Dublin Corporation

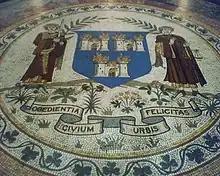
The coat of arms and motto of Dublin Corporation, from a floor mosaic in City Hall. The arms underwent numerous revisions but always featured the original 13th-century image of three burning castles on its shield.

Dublin Corporation was established under the Anglo-Normans in the reign of Henry II of England in the 12th century.